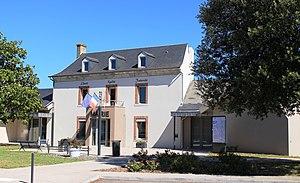
Mairie de Bours (Hautes-Pyrénées)
Bours est une commune française située dans le département des Hautes-Pyrénées, en région Occitanie.